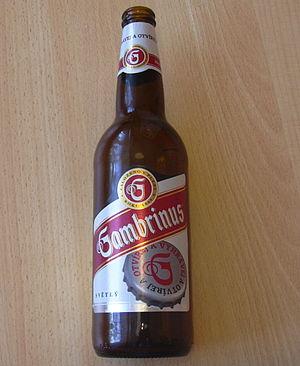
La Gambrinus est une bière blonde tchèque de fermentation basse de type pils produite par la brasserie Gambrinus appartenant à la compagnie Plzeňský Prazdroj.
Pilsner Urquell en allemand, Plzeňský Prazdroj en tchèque, est une entreprise brassicole produisant, dans la ville de Plzeň, quatrième ville de la République tchèque, une bière du même nom. Urquell, ou Prazdroj, signifie « source originelle ».